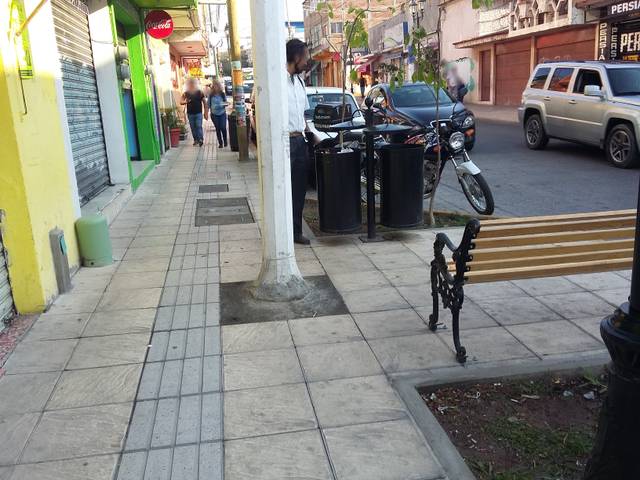
Region: Mexico
Coordinates: 17.55, -99.5